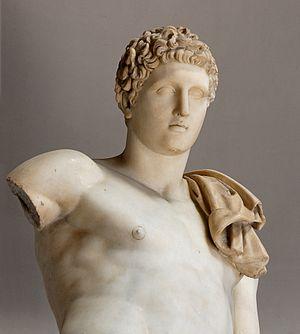
«